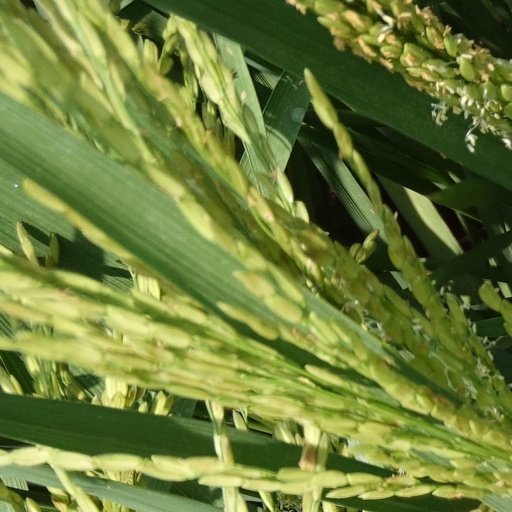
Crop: rice